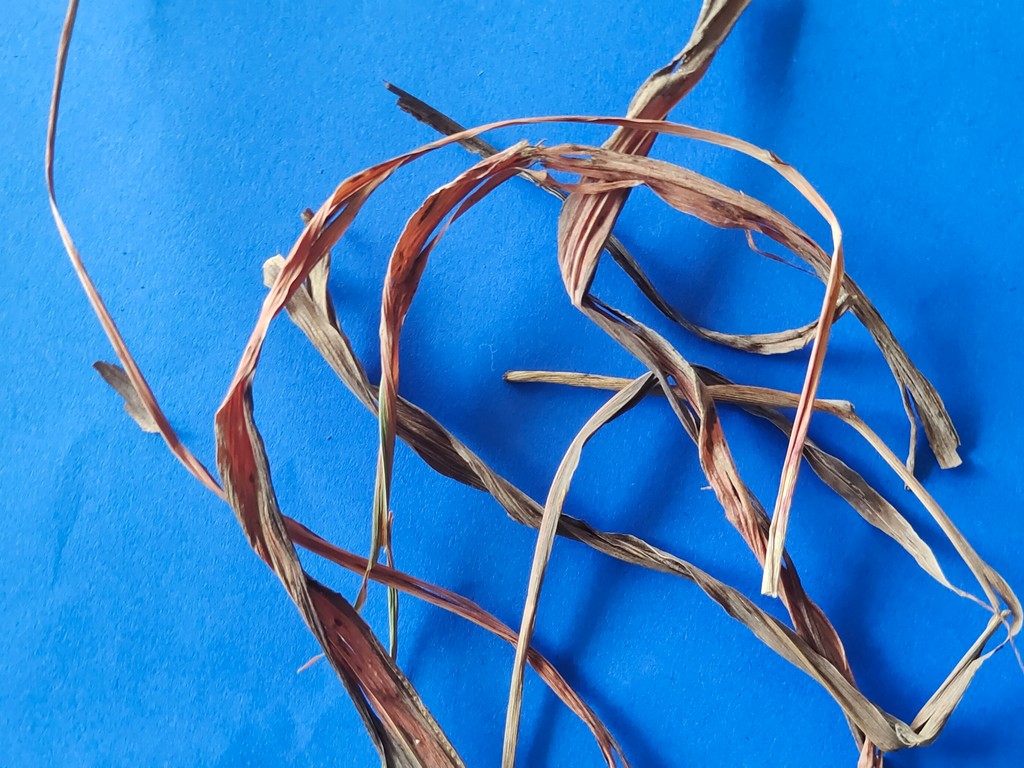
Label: Dried